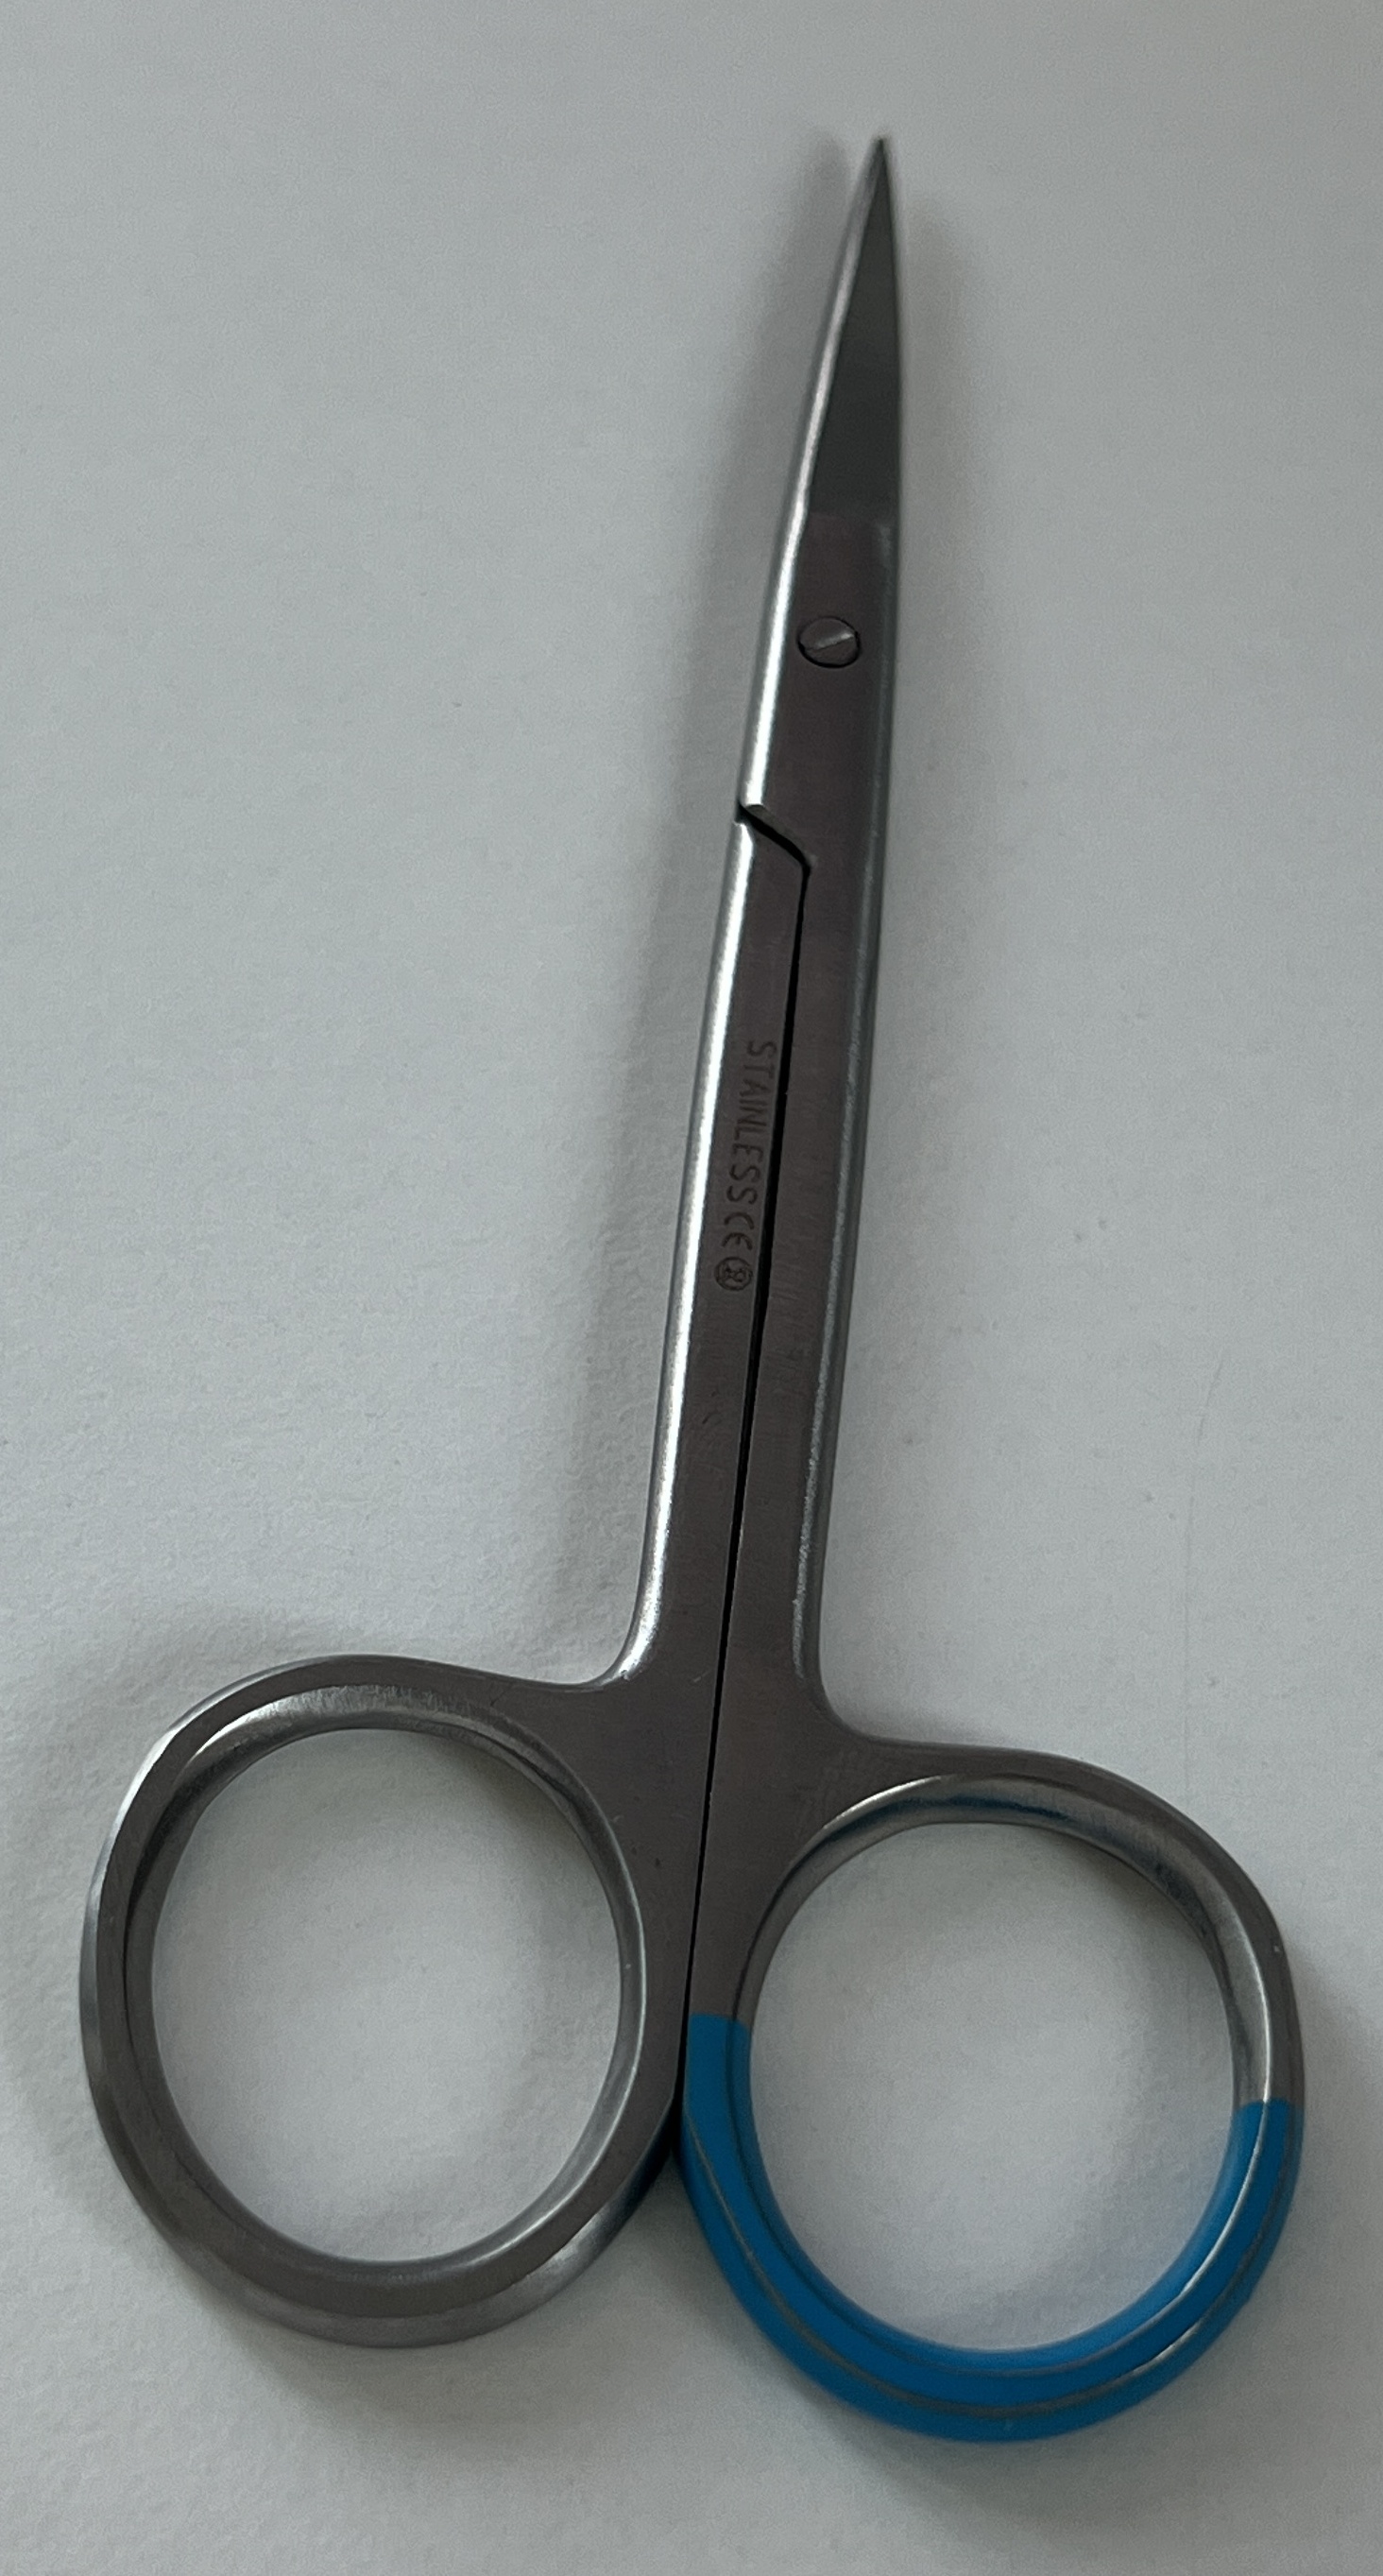
Hinged instrument state: closed